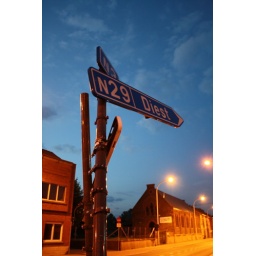
Bent street sign in Tienen, Belgium, July 2010 #1